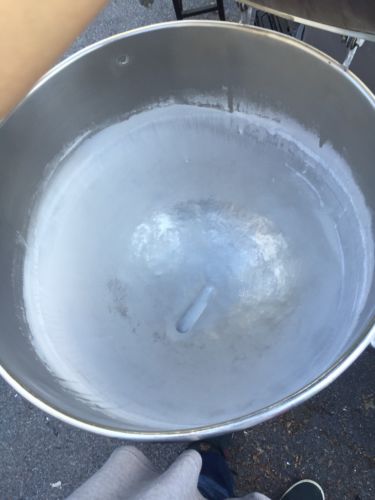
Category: kettle